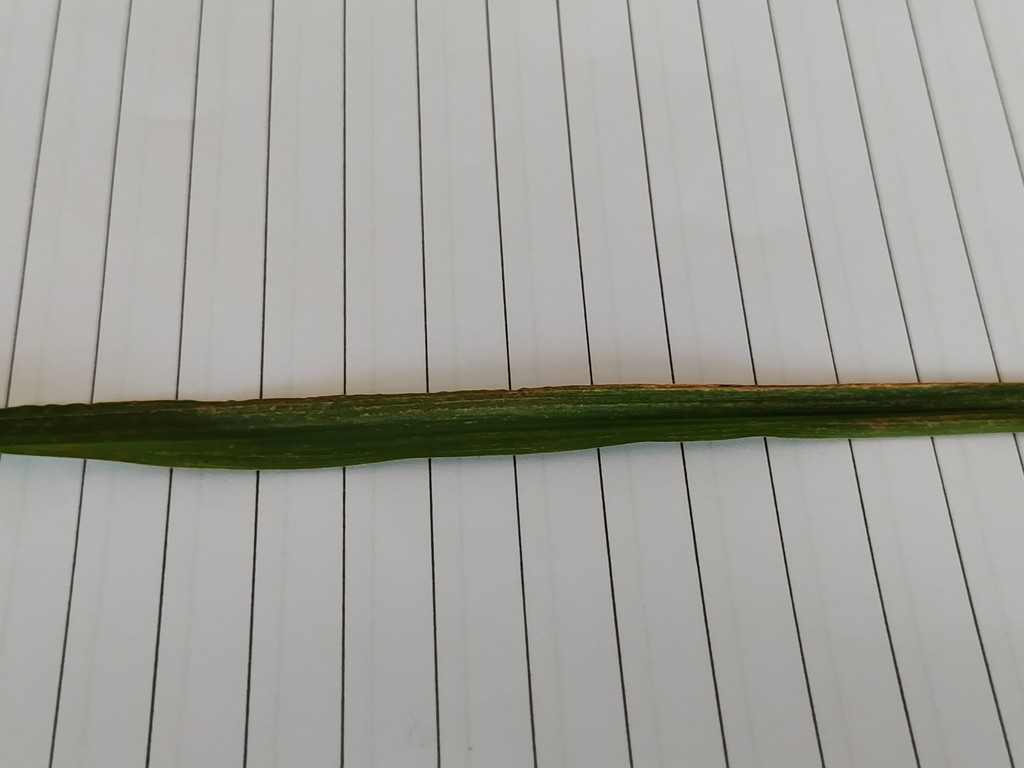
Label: Unhealthy